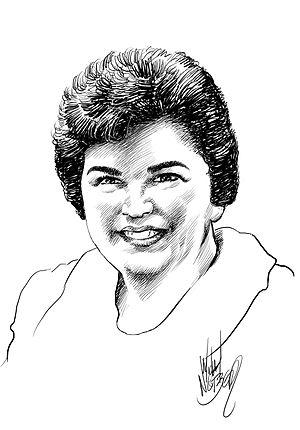
Greer Grant Nelson, alias Tigra est une super-héroïne évoluant dans l'univers Marvel de la maison d'édition Marvel Comics. Créé par les scénaristes Linda Fite et Roy Thomas, la dessinatrice Marie Severin et l'encreur Wally Wood, le personnage de fiction apparaît pour la première fois sous l’identité de la Chatte dans le comic book The Cat #1 en novembre 1972.
Entertainment Comics, plus connue sous le nom d’EC Comics, est une maison d'édition américaine de bande dessinée qui connut son heure de gloire durant la première partie des années 1950 avec la publication de comic books d'horreur, d'aventures, d'humour et de science-fiction.
Marie Anita Severin, née le 21 août 1929 à Long Island dans l'État de New York et morte le 29 août 2018 à Massapequa dans le même État américain, est une dessinatrice américaine de bande dessinée.